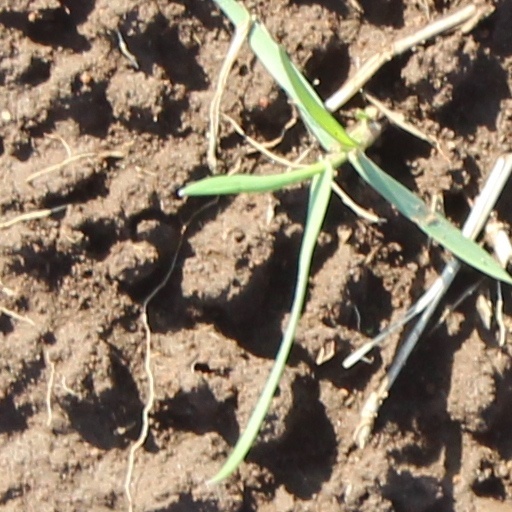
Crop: wheat